Mary Stuart (Schiller play)

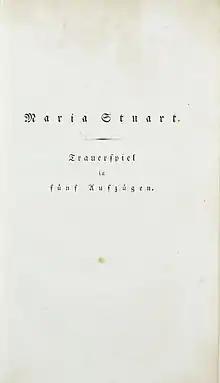
First edition (1801)

Mary Stuart is a verse play by Friedrich Schiller that depicts the last days of Mary, Queen of Scots. The play consists of five acts, each divided into several scenes. The play had its première in Weimar, Germany on 14 June 1800. The play formed the basis for Donizetti's opera "Maria Stuarda" (1835).